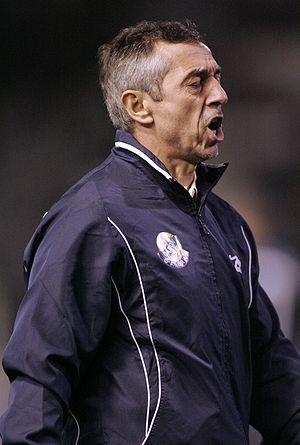
Alain Giresse, né le 2 août 1952, à Langoiran en Gironde, est un footballeur international français reconverti entraîneur. Il joue au poste de milieu de terrain du début des années 1970 à la fin des années 1980.
Cet article retrace et présente les différentes performances européennes des clubs français de football en faisant référence aux parcours des clubs dans les compétitions UEFA et non-UEFA qui déterminent ainsi leur classement vis-à-vis de leurs concurrents européens et le rang européen du championnat de France.